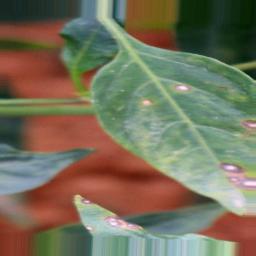
Label: cercospora